Priyan Ottathilanu

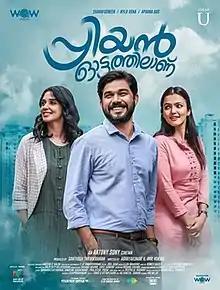
Theatrical release poster

Priyan Ottathilanu is a 2022 Indian Malayalam-language comedy drama film directed by Antony Sony. The story, screenplay and dialogues are written by Abhayakumar K and Anil Kurian. It is produced by Santhosh Thrivikraman under the company WOW Cinemas. The film stars Sharafudheen, Nyla Usha and Aparna Das in the lead roles. The story revolves around Priyan, a young man who is always busy.